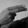
ASL letter: H